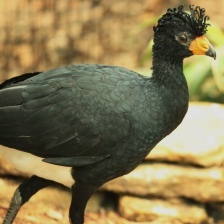
Species: WATTLED CURASSOW
Scientific name: CRAX GLOBULOSA